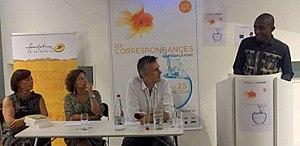
Ali Zamir à la Conférence de Presse du Festival LES CIORRESPONDANCES de Manosque en 2016 (Paris).
Ali Zamir est un écrivain et chercheur comorien, né à Mutsamudu sur l'île d'Anjouan le 7 janvier 1987. Il a remporté en 2016 le Prix Senghor, la Mention spéciale du Prix Wepler pour son roman Anguille sous roche et en 2019 le Prix Roman France Télévisions pour Dérangé que je suis, parus aux éditions Le Tripode.